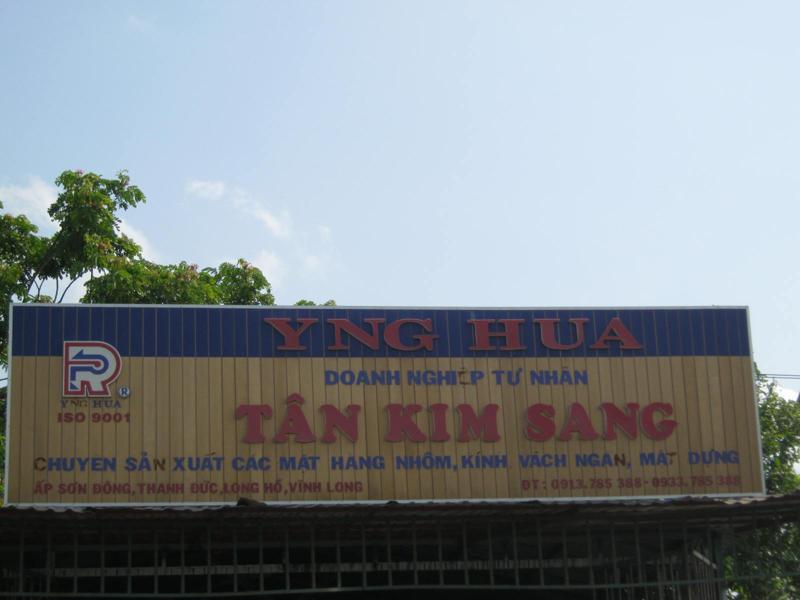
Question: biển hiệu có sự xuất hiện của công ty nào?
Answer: của công ty yng hua